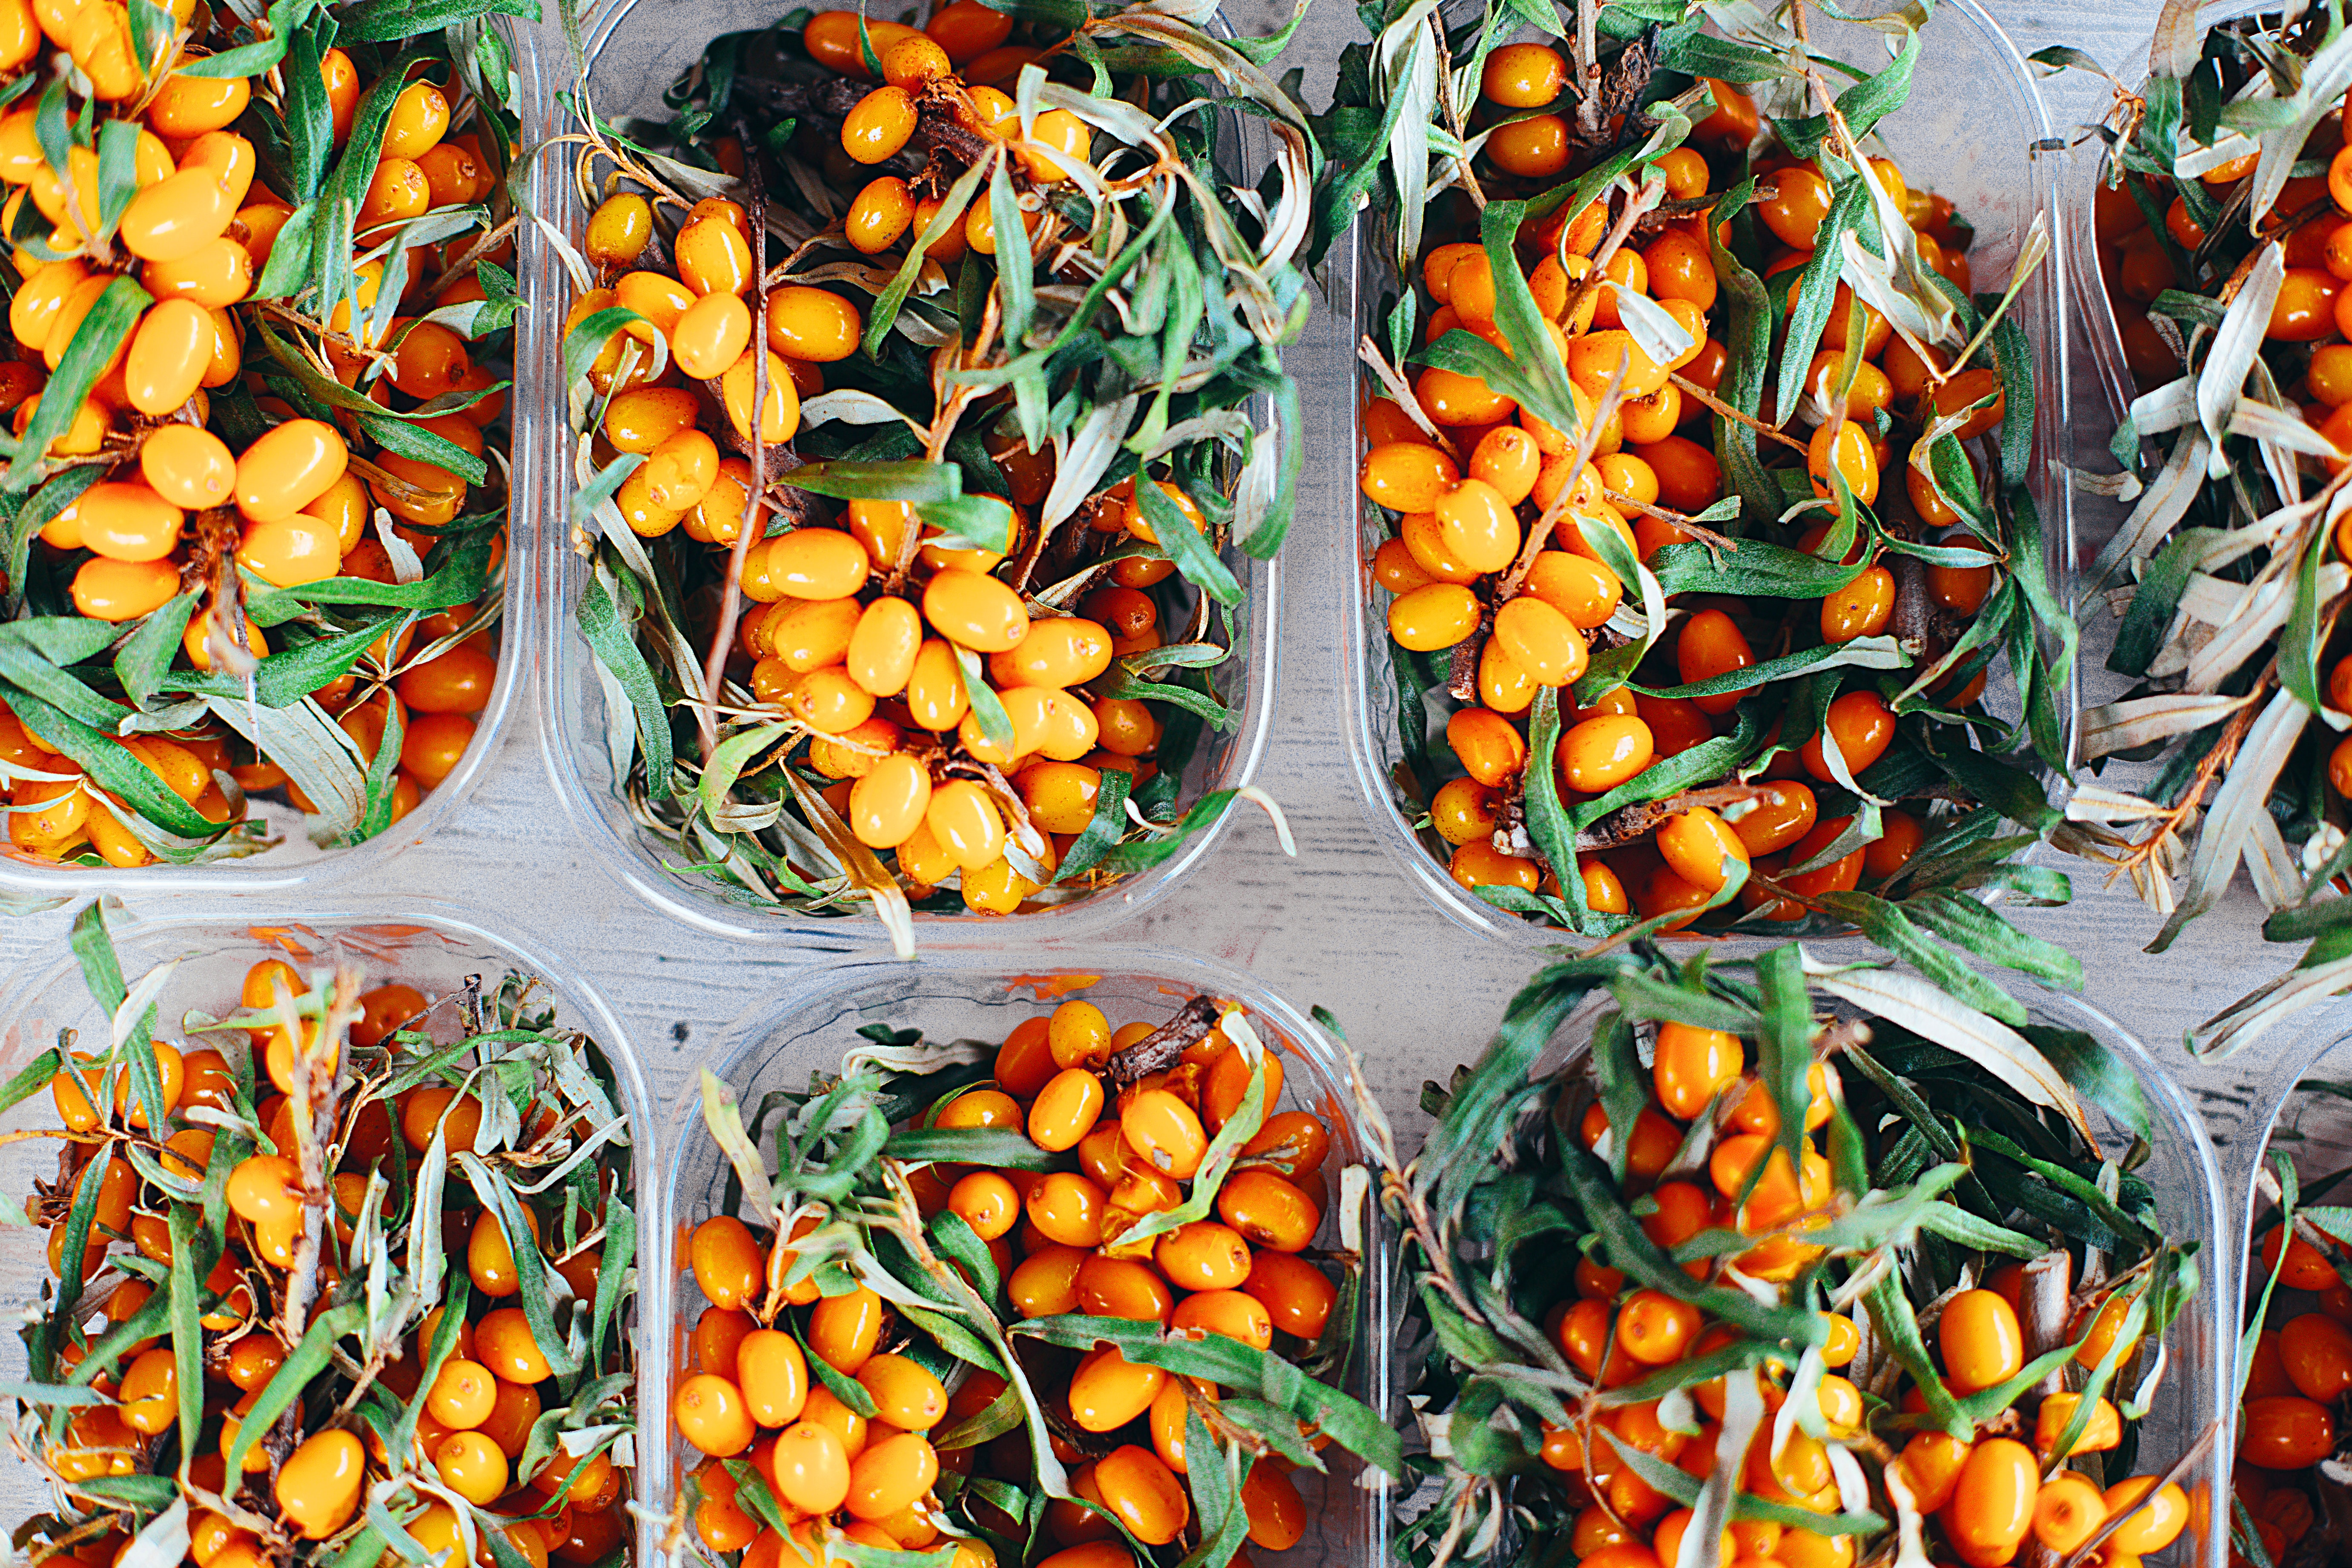
natural foods, vegetable, produce, local food, food, fruit, vegetarian food, citrus, greengrocer, whole food, clementine, peppers, spice